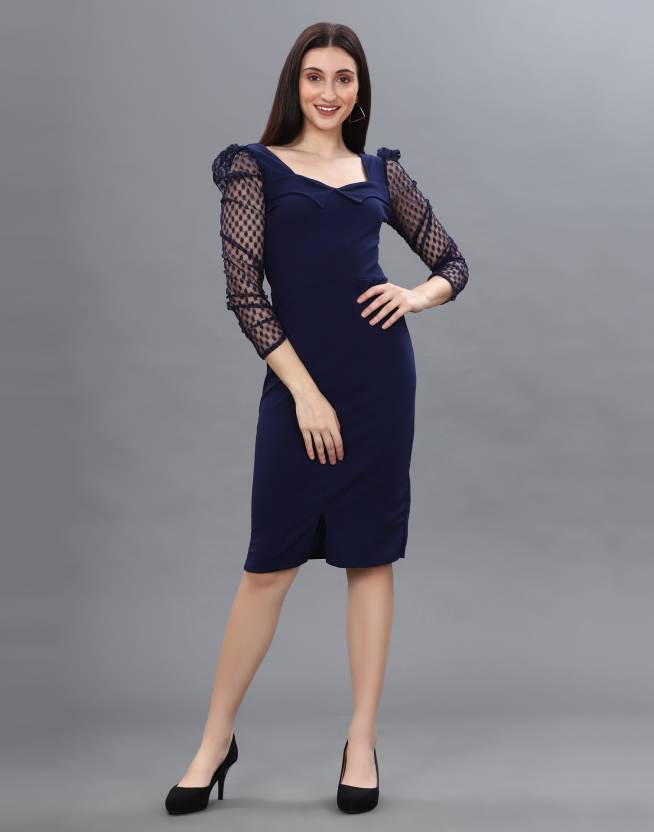
Product: Women Sheath Dark Blue Dress
Price: ₹429
Colors: Dark Blue
Pattern: Solid, Self Design
Description: Wear This Elegant Dress With Confidence To Be A Trend Setter In Your Circle. With Full Net Puff Sleeves Add Volume And Strength To The Look, While The Bodycon Style Captures The Body Shape Well.
Navy Blue Tone
Bodycon Dress
Full Net Knitted Puff Sleeves
Knee Length Dress
Party Wear Dress
Lycra, Machine Wash
Other details: Dress Length : 41.5Inch, Dress Sleeve Length : 20Inch